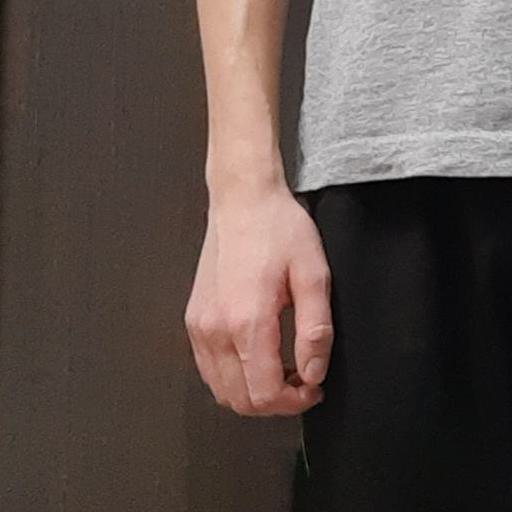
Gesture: no_gesture